Day of Remembrance (Japanese Americans)

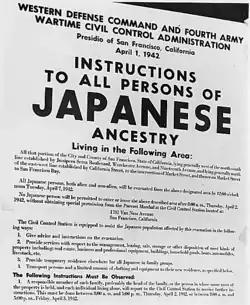
(April 1 orders, based on legislation signed on February 19, 1942)

The Day of Remembrance (DOR, , "Tsuioku no Hi") is a day of commemoration for the incarceration of Japanese Americans during World War II. It is a day for Americans of Japanese descent to reflect upon the consequences of Executive Order 9066. The Day of Remembrance also creates a space for the facilitation of dialogue and informing the public about the repercussions of such government action. Events in numerous U.S. states, especially in the West Coast, are held on or near February 19, the day in 1942 that Executive Order 9066 was signed by President Franklin D. Roosevelt, requiring internment of all Americans of Japanese ancestry. Areas where people of Japanese descent were forced to relocate included Arizona, Colorado, Idaho, Utah, Wyoming, and Arkansas. There are events held in each of these states as well. Events are not only relegated to the Western United States and it is widely observed in other areas of the United States such as Alaska, Chicago, Philadelphia, New York City, and New England.